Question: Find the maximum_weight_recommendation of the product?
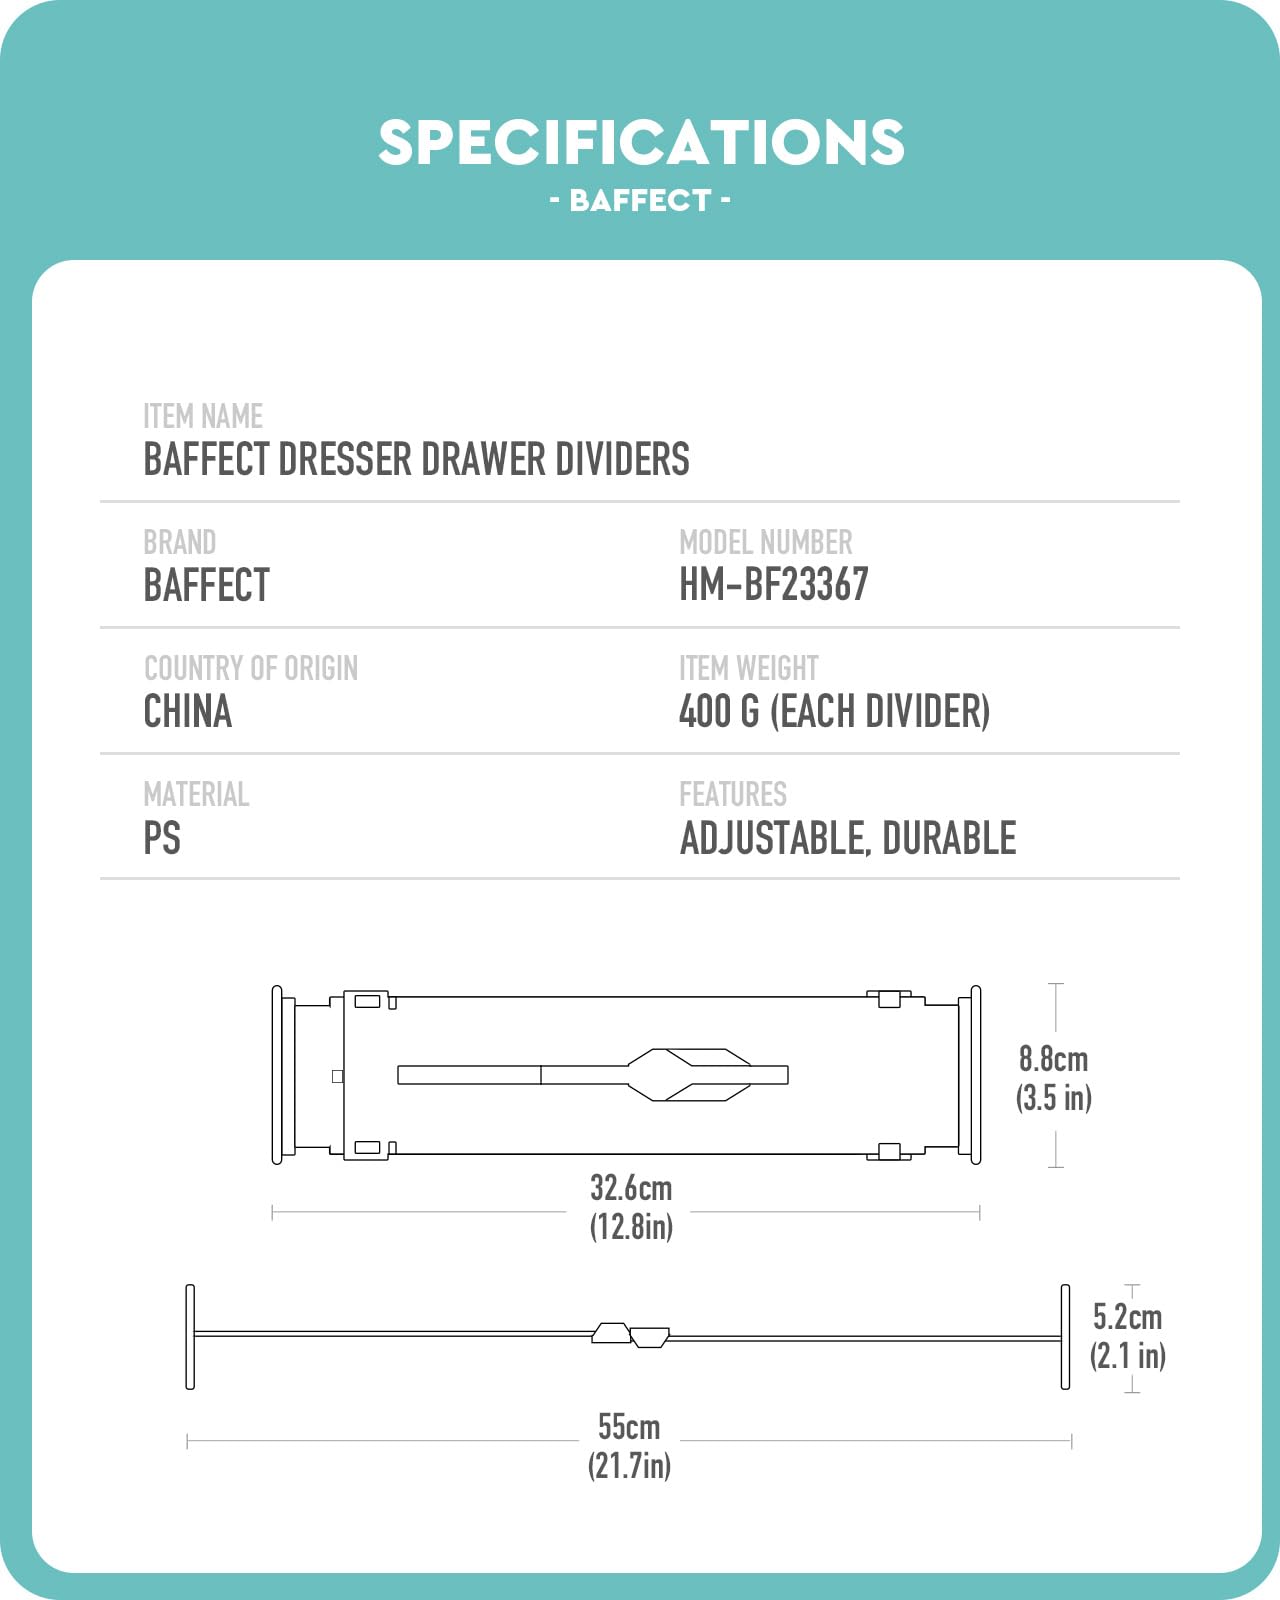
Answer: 400.0 gram